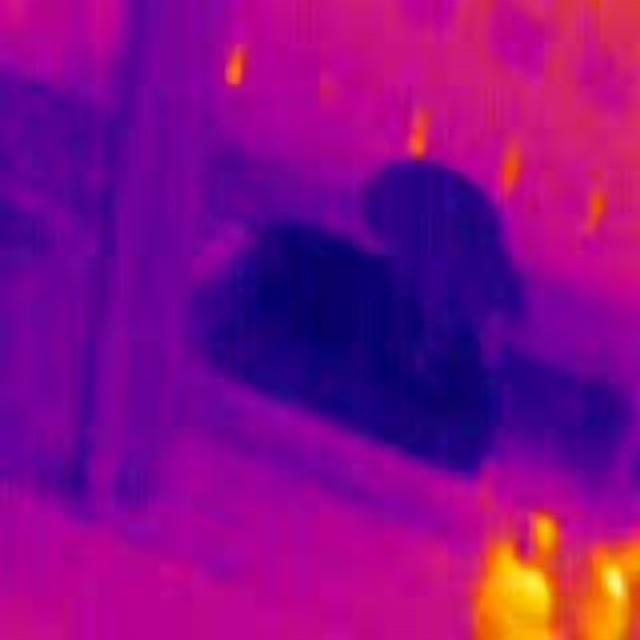
Detected objects:
label: person